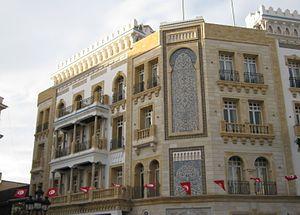
Ancien consulat d’Angleterre à Tunis
La médina de Tunis est une médina tunisienne, cœur historique de Tunis, inscrite depuis 1979 au patrimoine mondial de l'Unesco.
L'ancien consulat d'Angleterre est un bâtiment ayant abrité le consulat du Royaume-Uni en Tunisie, puis l'ambassade après l'indépendance du pays en 1956. Il est situé sur la place de la Victoire à Tunis.
La place de la Victoire est une place de Tunis, capitale de la Tunisie. Elle joue le rôle d'interface entre la médina et la ville moderne.